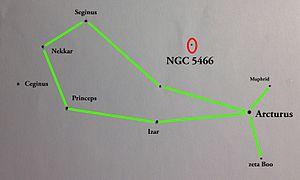
constellation Bouvier et amas NGC 5466
NGC 5466 est un amas globulaire situé dans la constellation du Bouvier. Sa distance au Soleil est de 54000 Année Lumière. Son âge se situe entre 12 et 13 milliard d'années.